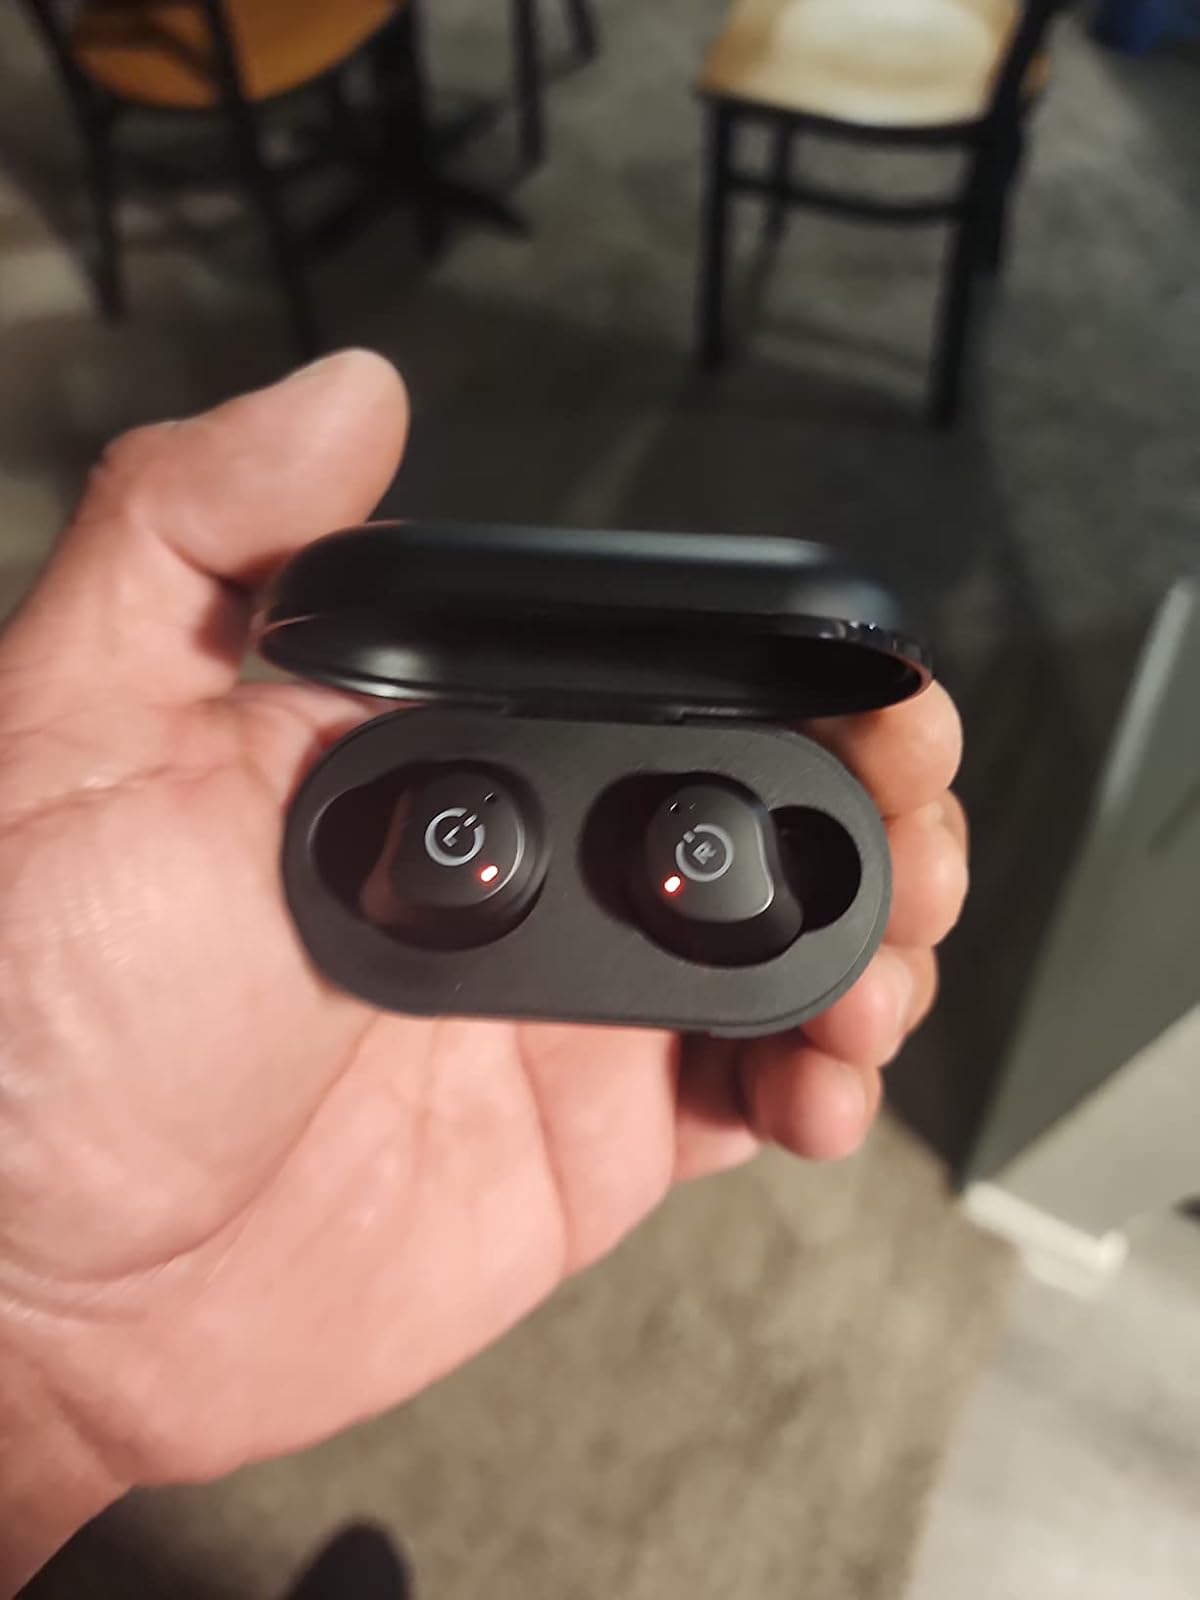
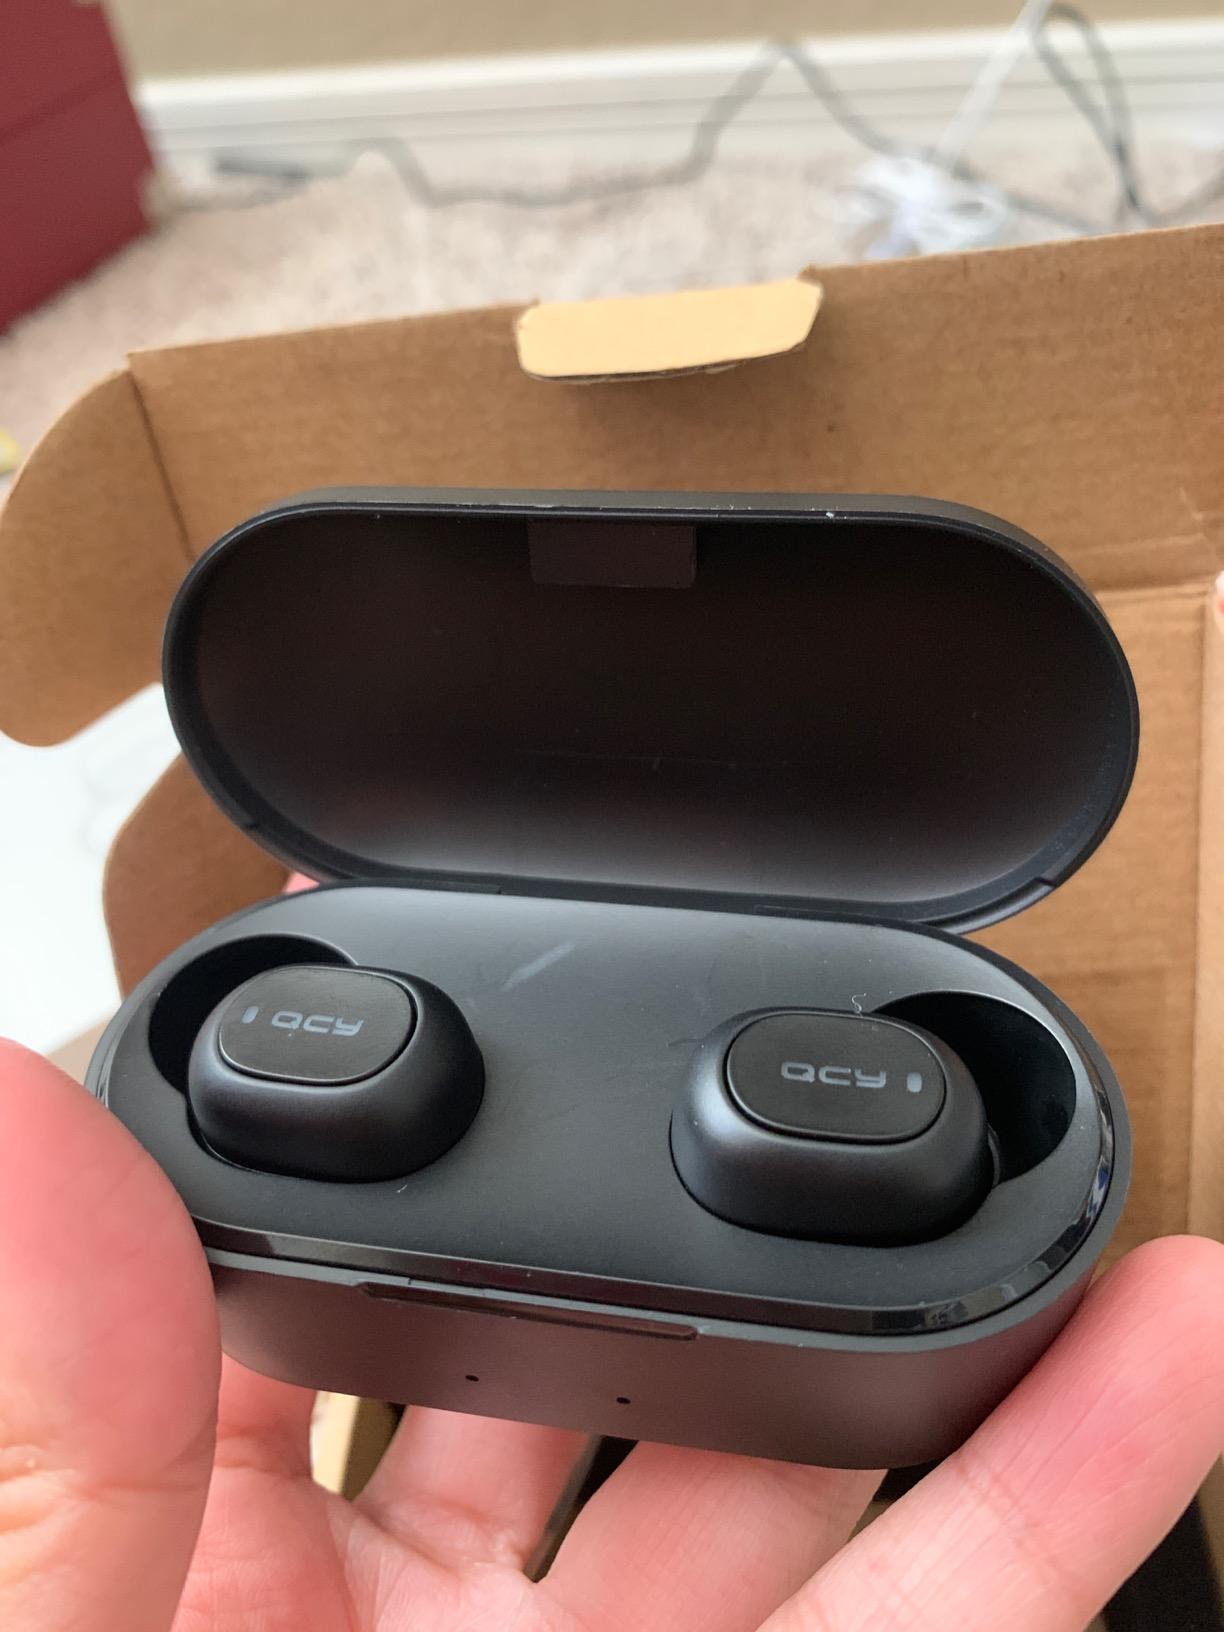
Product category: earbuds
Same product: no